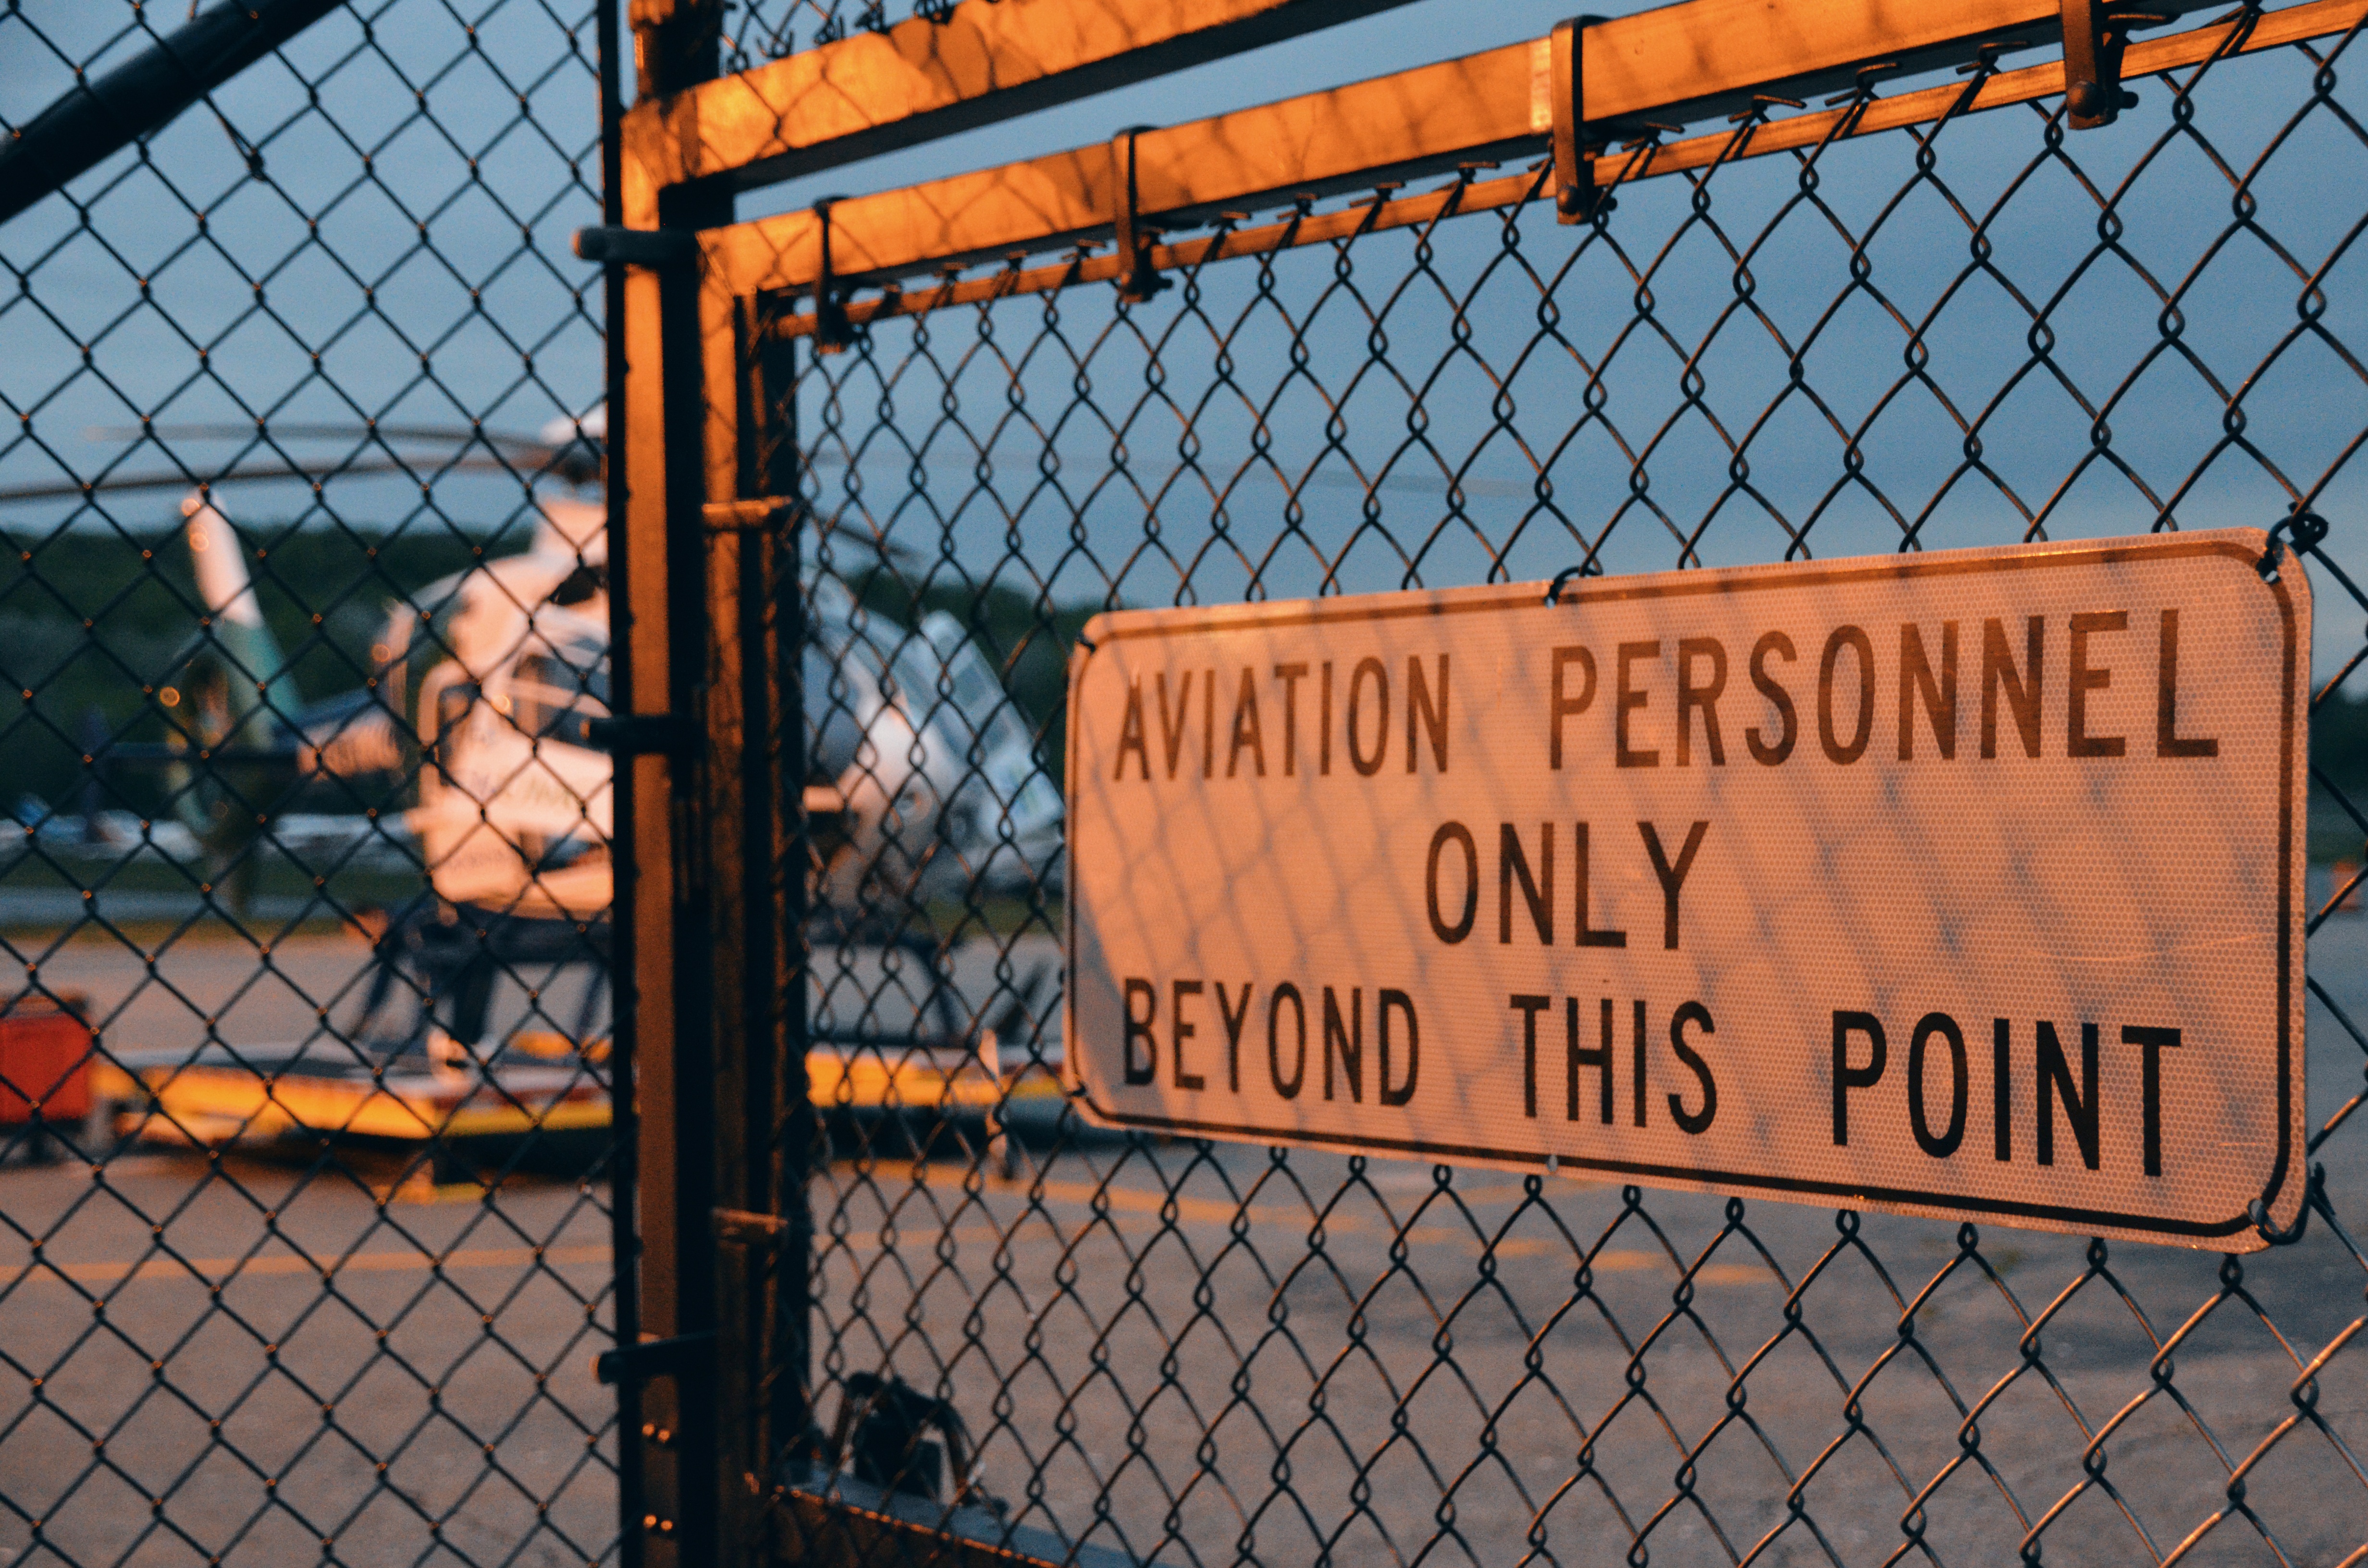
street, sign, signage, urban area